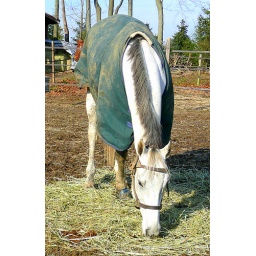
eating in his green coat.....I took advantage of the sun to visit